Luino railway station

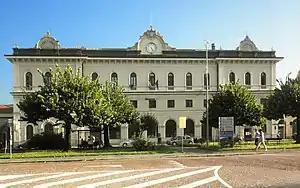
The station building in 2010

Luino railway station is a border railway station in Italy. It divides the Swiss network (line to Cadenazzo) with the Italian one (line to Milan and line to Oleggio).